George Moorhouse

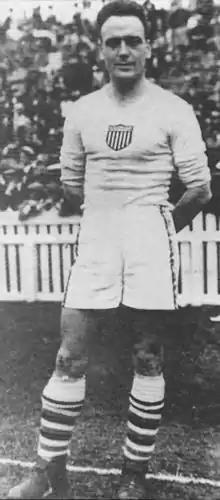

George Moorhouse (April 4, 1901 – October 12, 1943) was the first native of England to appear in a FIFA World Cup (albeit as a member of the U.S. team rather than for England). He spent most of his playing career in the United States and earned seven caps with the U.S. national team. He was a member of the U.S. teams at the 1930 FIFA World Cup and 1934 FIFA World Cup. Moorhouse was inducted into the National Soccer Hall of Fame in 1986.